Alice Buxton Winnicott

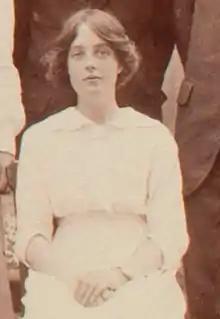
c. 1914

Alice Buxton Winnicott née Taylor (1891 – 1969) was an English research scientist, painter and ceramicist. Her Upchurch Pottery manufactured Claverdon tableware for Heal's. She was the first wife of the paediatrician and psychoanalyst, D.W. Winnicott.